Aitape–Wewak campaign

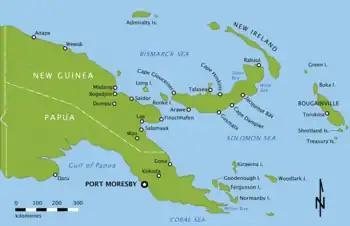
Location of New Guinea, including Aitape and Wewak

The Japanese troops in Aitape consisted of approximately 30,000 to 35,000 men from the Japanese 18th Army. This force had suffered heavily during the Salamaua–Lae campaign in 1943–1944, as well as its failed attack on the American garrison at Aitape in July 1944. As a result, the Australian planning staff believed they faced three Japanese divisions—the 20th, 41st and 51st Divisions—all of which had been reduced to brigade-strength. The Japanese lacked air and naval support, and many troops were sick and short of food, with resupply efforts being limited to occasional deliveries by aircraft or submarines.